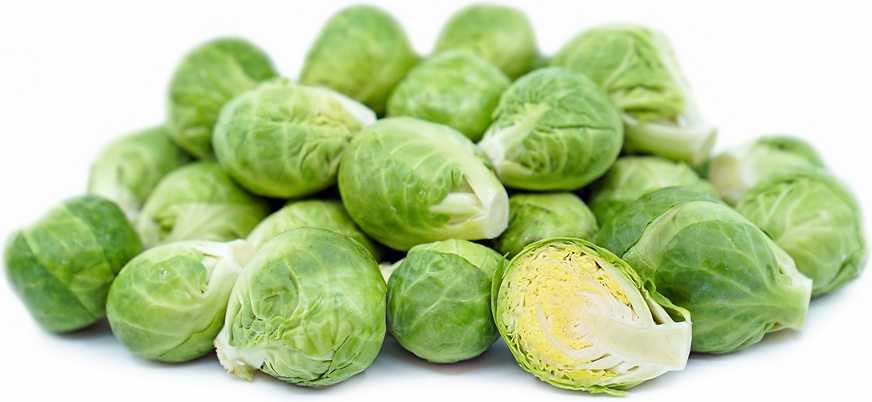
Brussel Sprouts (By LB)
Fresh Green Brussel Sprouts
Brand: Buffalo Fresh Markets
Category: Food, Beverages & Tobacco > Food Items > Fruits & Vegetables > Fresh & Frozen Vegetables > Brussel Sprouts